1939 Pacific hurricane season

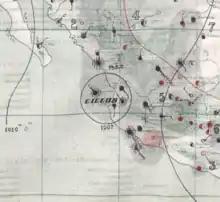
Surface analysis of Hurricane Ten making landfall on October 25

On October 23, a tropical cyclone formed south of Cabo Corrientes, Jalisco. It intensified and headed roughly due north. A steamer, the "Nevadan", caught in the eye of this extremely intense hurricane, recording a corrected central pressure of 930 mbar (hPa; 27.46 inHg). Even with modern tropical cyclone observation techniques available, this reading still qualifies this cyclone as one of the most intense on record and would likely have made it a Category 4 or 5 hurricane. The steep pressure gradient between the Nevadan and the external hurricane conditions off of Manzanillo, Colima caused several tarpaulins to burst. Other shipping was disrupted off the Mexican coast by the intense tropical cyclone.